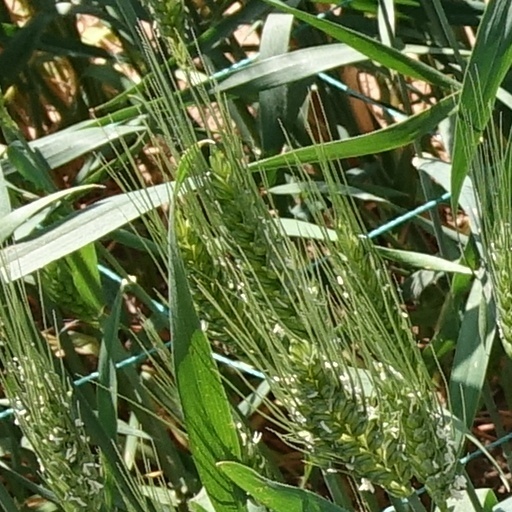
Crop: wheat